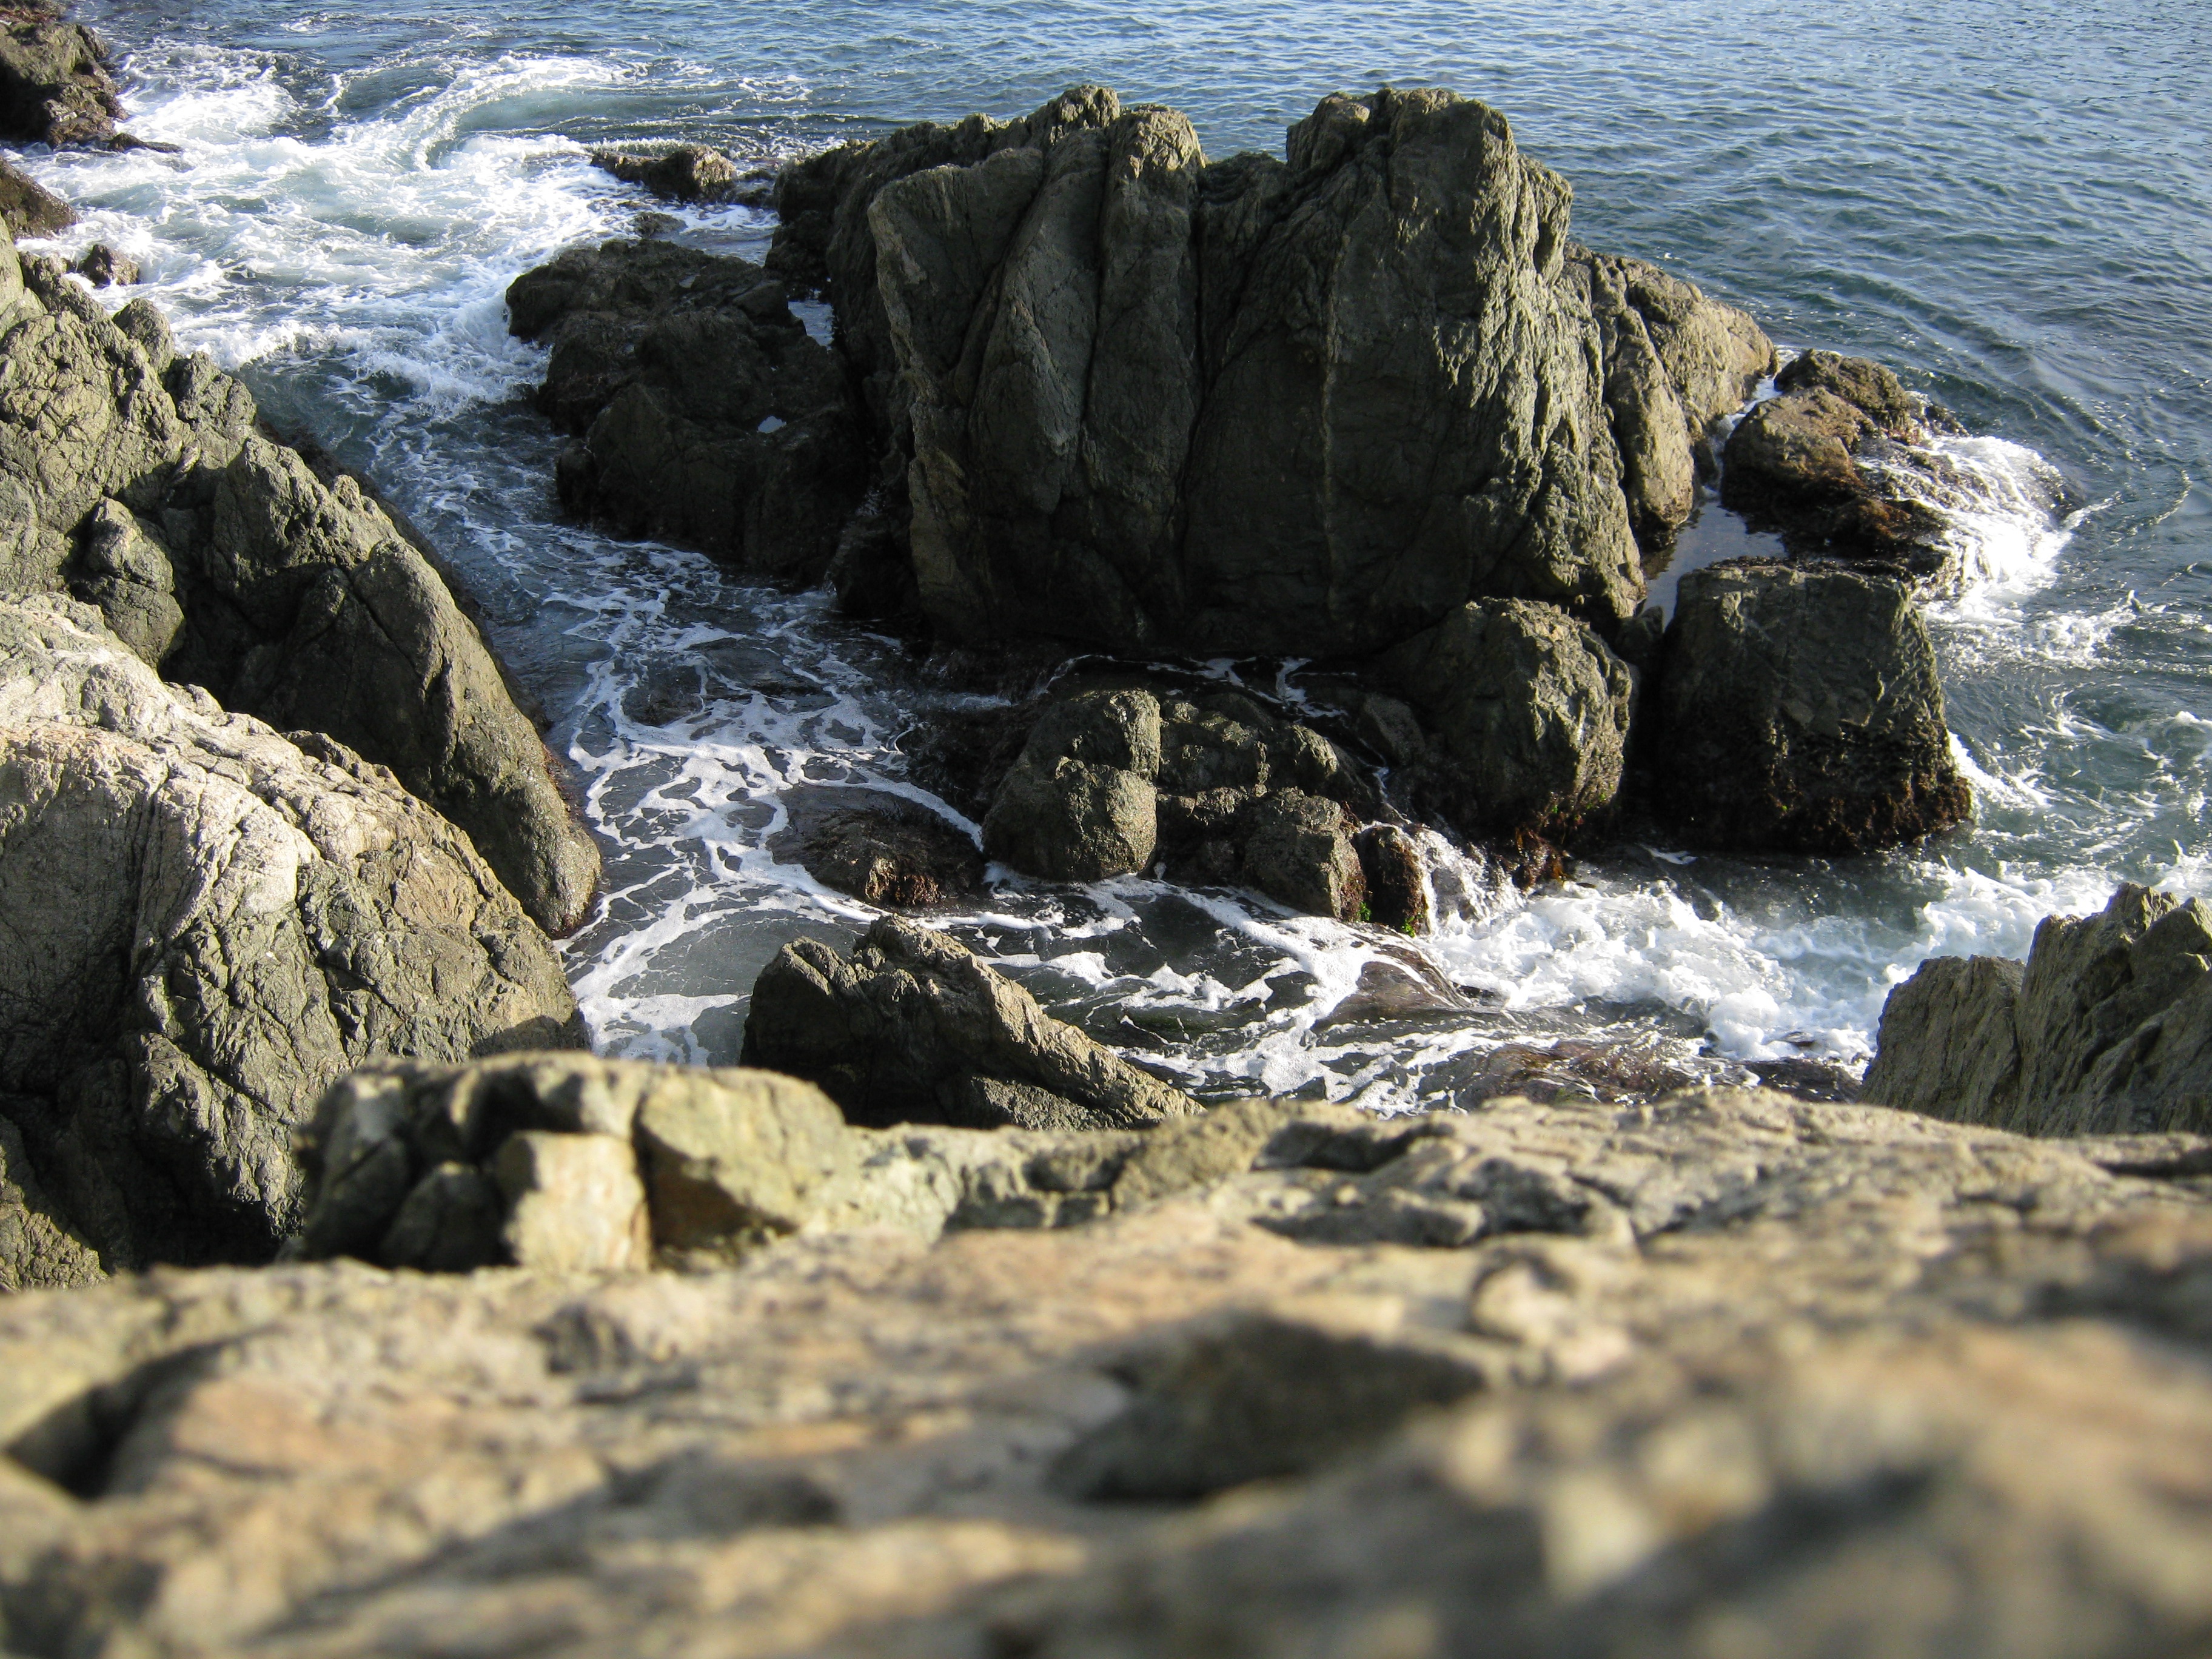
beach, landscape, sea, coast, water, nature, rock, ocean, wilderness, mountain, shore, wave, tide, travel, cliff, cove, natural, rapid, terrain, material, body of water, rocks, geology, boulder, cape, nature landscape